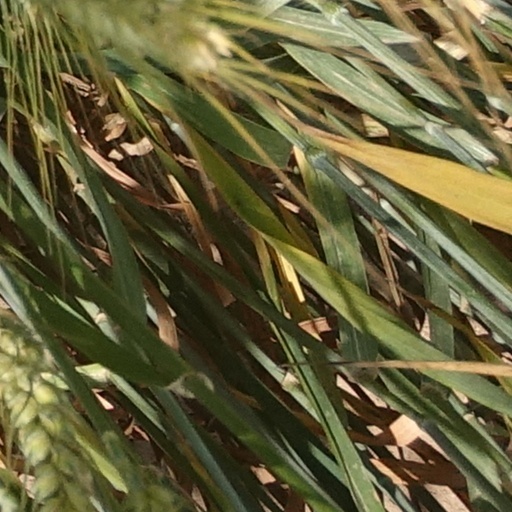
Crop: wheat